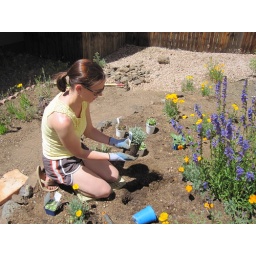
Becky burying Imara's fur and sign under a lavender plant in &amp;quot;Imara's Garden&amp;quot;